Triple Portrait of Henrietta Maria

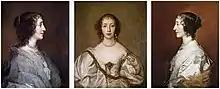
Reconstruction of the portrait, showing the profile from Memphis on the left.

The Triple Portrait of Henrietta Maria is a 1638 painting by Antony van Dyck showing Henrietta Maria, wife of Charles I of England. Charles had previously commissioned van Dyck to produce a triple portrait of himself to send to Italy so that Bernini could produce a bust of him. When the bust arrived, the queen ordered a bust of herself by Bernini and commissioned van Dyck to produce a similar triple portrait. The left-facing profile and full-on view are in the Royal Collection, whilst the right-facing profile is probably the portrait of the queen now in the Memphis Brooks Museum of Art.